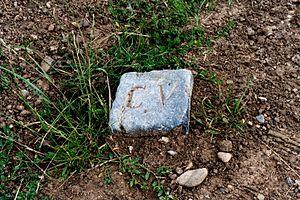
Mots-clés
La Société nationale des chemins de fer vicinaux ou en néerlandais : Nationale Maatschappij van Buurtspoorwegen, était, en Belgique, la société publique qui reçut dès 1885 pour mission d'établir, à la demande des autorités publiques, des lignes de chemin de fer d'intérêt local ou de tramways sur l'ensemble du territoire belge afin d'offrir un service public de transport nécessaire à la population et à l'activité économique du pays. Un grand réseau de transport public allait rapidement se développer avant la Première Guerre mondiale et évoluer jusqu'à nos jours en délaissant le transport de marchandises, prépondérant aux origines, pour le seul transport de voyageurs et la plupart des lignes de chemin de fer au profit de lignes d'autobus.